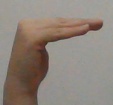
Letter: haa